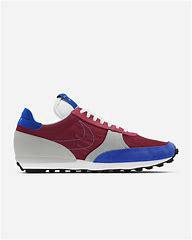
Brand: Nike
Model: Dbreak Type